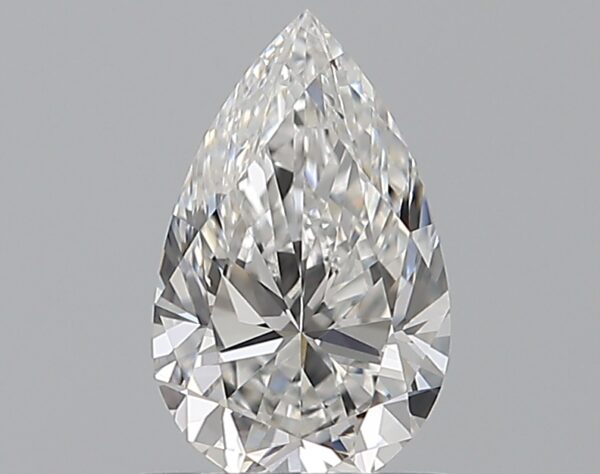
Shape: pear
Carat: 0.62
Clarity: IF
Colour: D
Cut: EX
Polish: EX
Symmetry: VG
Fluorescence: ST
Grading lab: GIA
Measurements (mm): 7.52 x 4.66 x 2.92